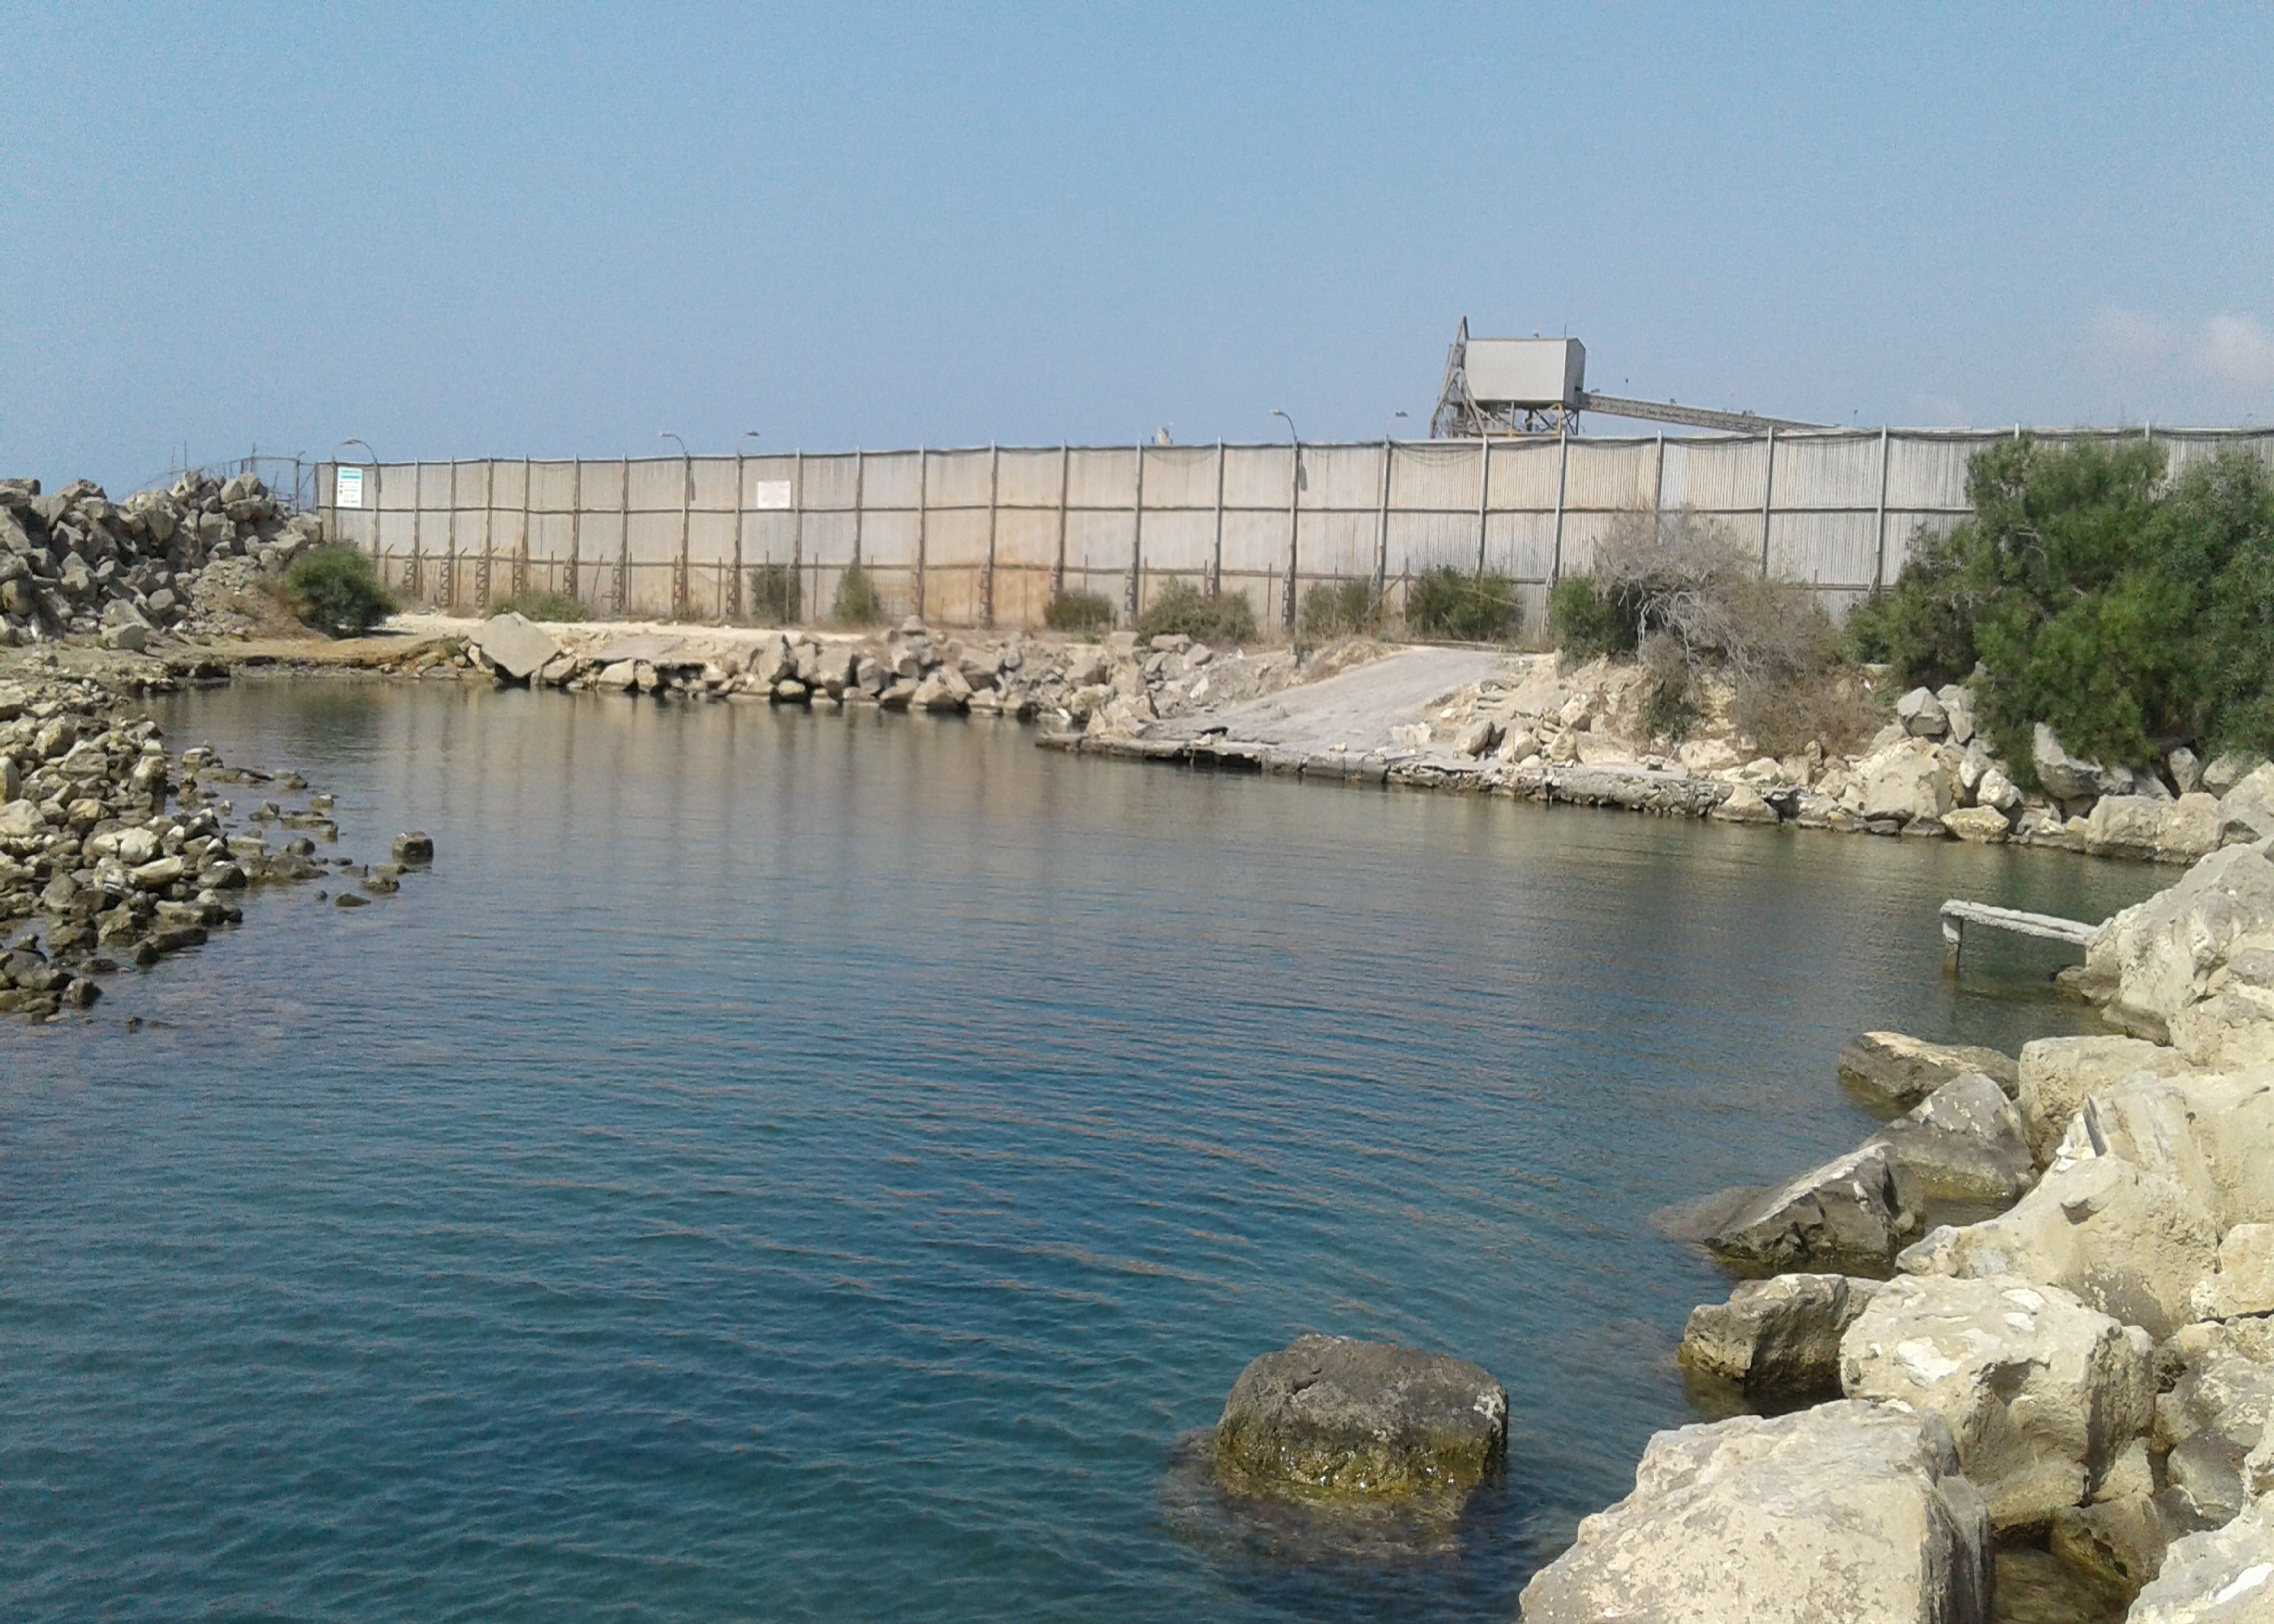
sea, rocks, sky, water, water resources, lake, watercourse, coastal and oceanic landforms, body of water, bank, waterway, landscape, bedrock, shore, plant, tree, reservoir, coast, channel, rock, reflection, tourism, town, bay, vacation, natural landscape, ocean, inlet, lacustrine plain, levee, city, pond, promontory, loch, river